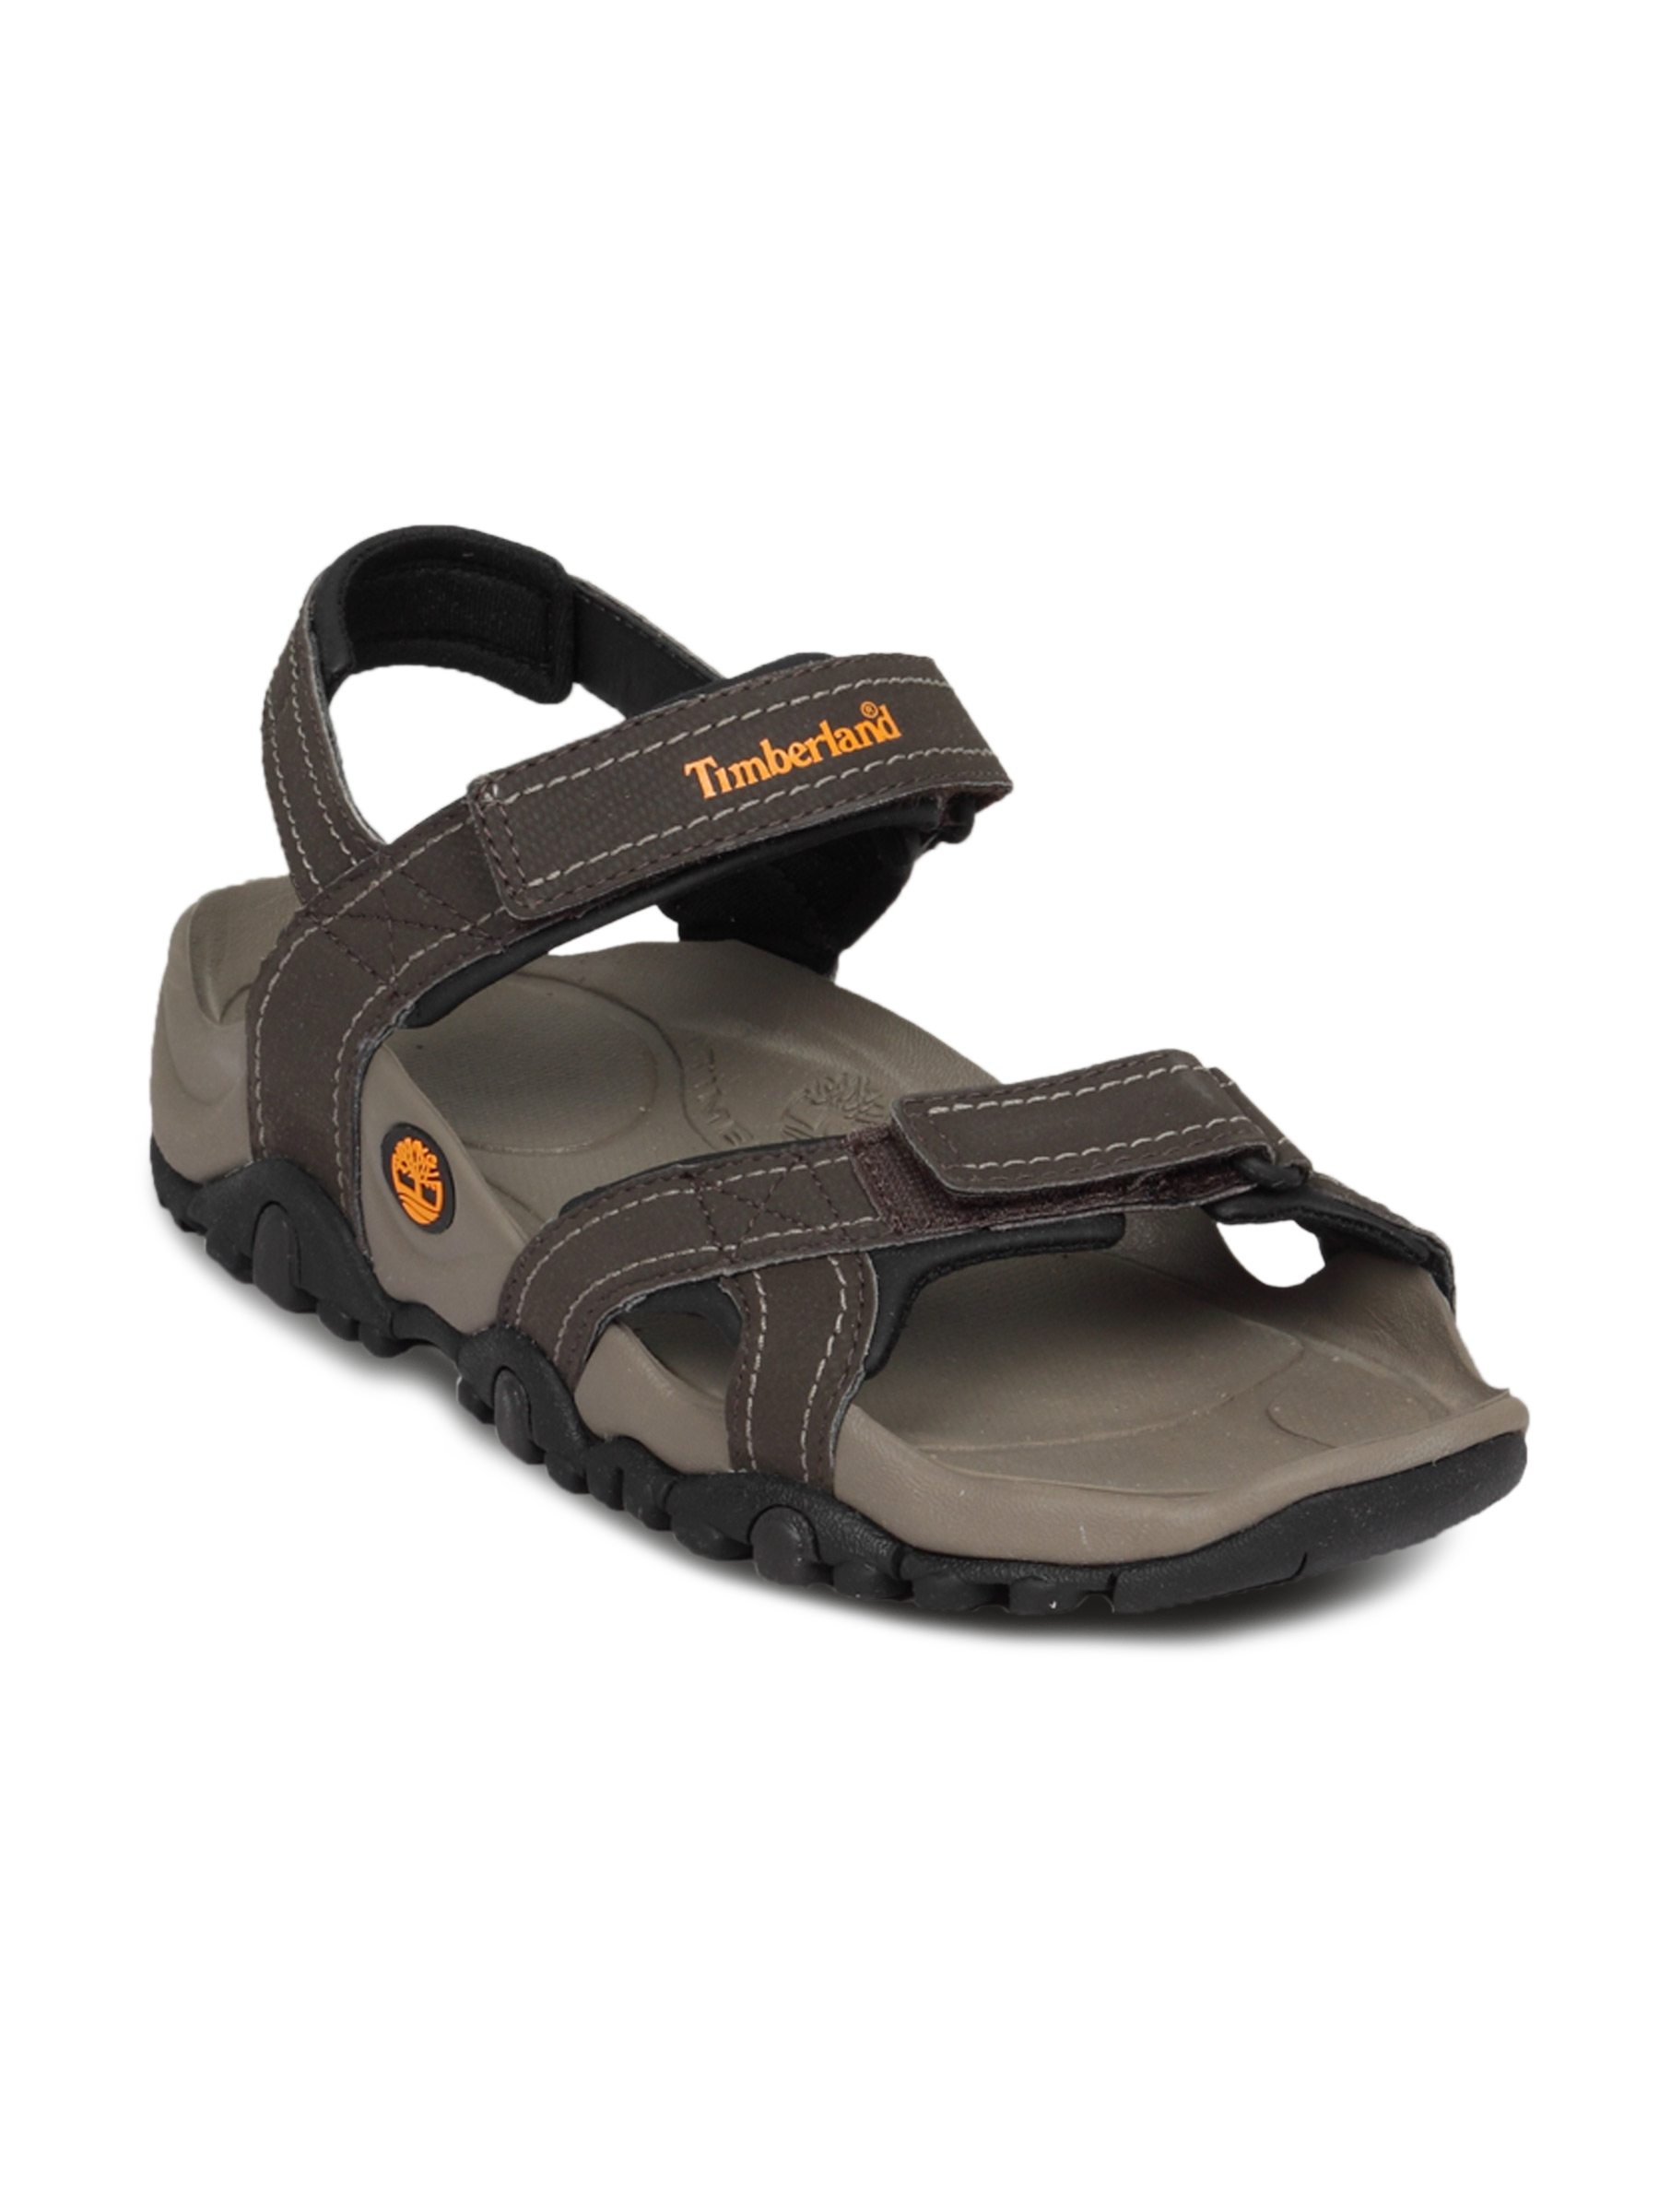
Timberland Men Granite Trailway Brown Floater
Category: Footwear / Sandal / Sandals
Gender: Men
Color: Brown
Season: Fall 2012
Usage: Casual